Wynne Ajello

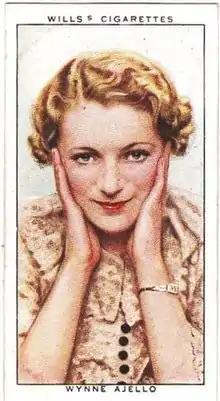

Wynne Ajello (born Winifred Alice Cutter Gellard; 9 January 1903 – 18 April 1992) was an English soprano singer who made many broadcasts on BBC radio between the 1920s and 1940s.